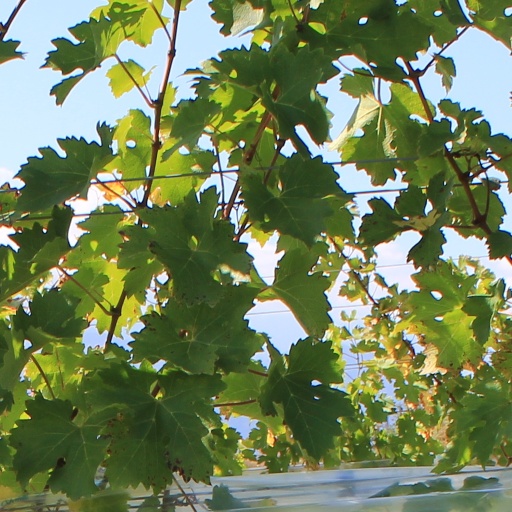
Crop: grape